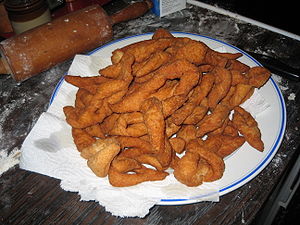
Klejner
Færdigkogte klejner
Klejner